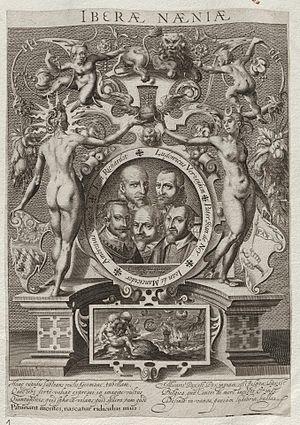
Jean Grusset dit Jean Richardot ou le président Richardot, né en 1540 à Champlitte et mort le 3 septembre 1609 à Arras, est un homme d'État et diplomate originaire de Franche-Comté, qui a occupé de hautes fonctions politiques au service des Habsbourg dans les Pays-Bas méridionaux, à Bruxelles.